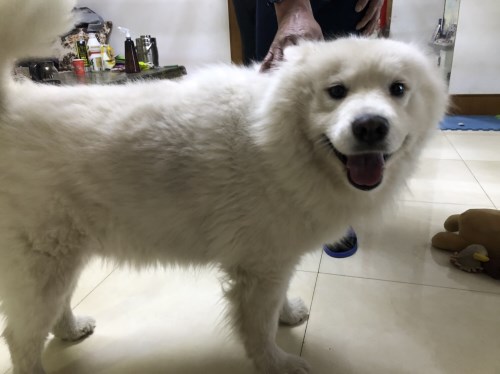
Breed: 2192-n000088-Samoyed